Māori politics

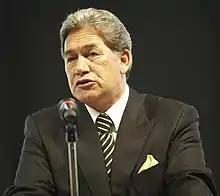
Winston Peters deputy prime minister of New Zealand from November 2023 to May 2025. This was his third time in the role, previously serving from 1996 to 1998 and 2017 to 2020

Since the advent of the MMP electoral system, Māori representation in Parliament has increased – Māori are able to be elected as list MPs, bypassing the problem of securing an electorate. This has been particularly noticeable in parties which have traditionally contained few Māori – MPs such as Georgina te Heuheu in the National Party and Donna Awatere Huata in the ACT party are not likely to have entered Parliament without MMP, given the difficulty that their parties would face contesting the Māori electorates. Following the 2023 election, the 54th New Zealand Parliament marks the highest-ever Māori representation, with 33 MPs across all six parties, compared to 25 in the previous term and 29 in the term prior to that. Labour has 9 Māori MPs, Te Pāti Māori has 6, Greens have 6, National has 5, NZ First has 4, and ACT has 3.